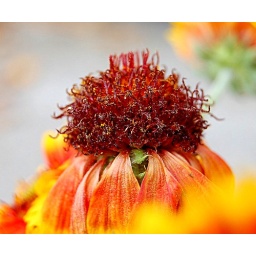
the tree pollen is so bad you can see it all over the flower